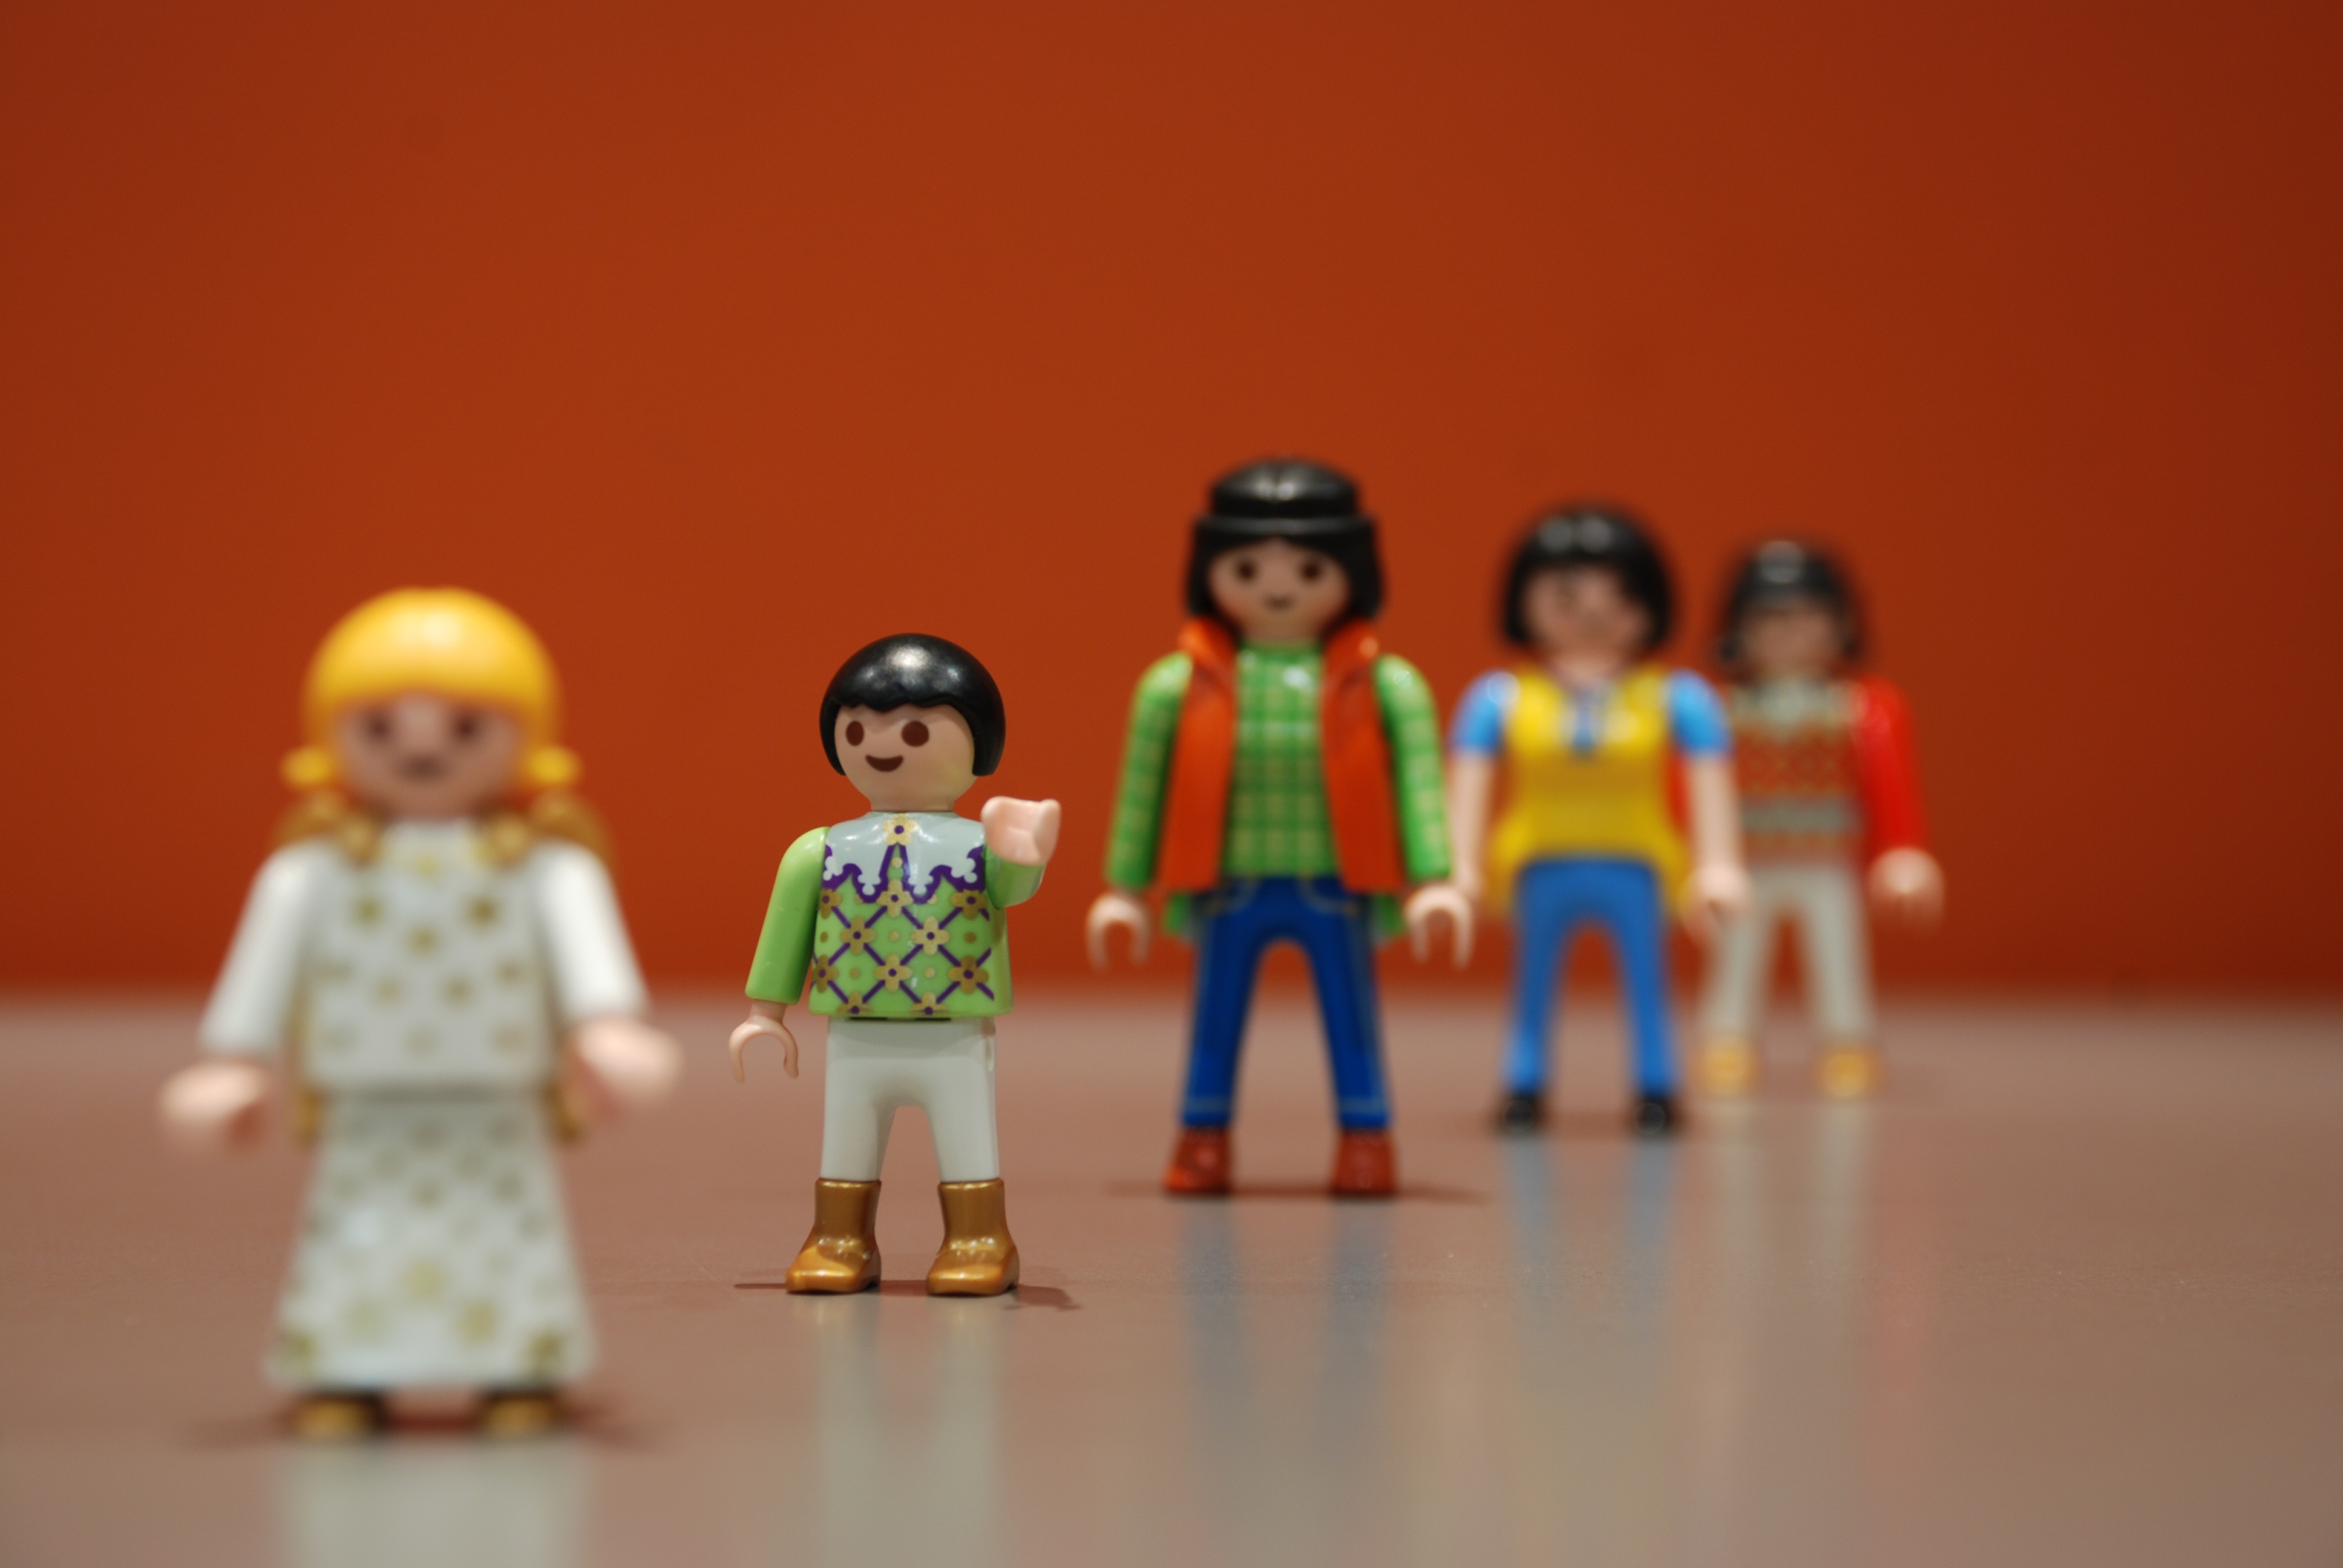
play, boy, child, yellow, toy, playmobil, doll, fun, figurine, lego, waving